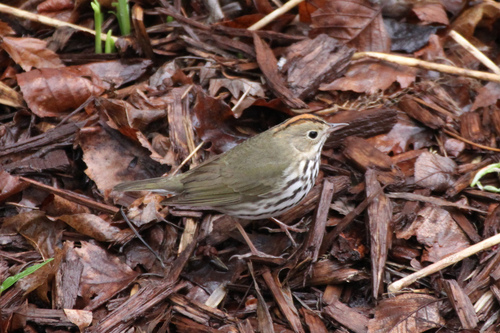
a very small bird with a gray back and a white and black belly.
this bird is a beautiful tan color with an orange stripe on its head and a black and white textured belly.
a small bird with a small flat bill and a multicolored breast
this bird is green and white. it has a unique stipe pattern on its belly.
this bird is brown with white on its chest and has a very short beak.
this bird is brown with white and has a very short beak.
this bird has wings that are brown and has a black and white belly
this bird is brown with white and has a very short beak.
this bird has grey wings and a breast which is white with grey streaks.
a small bird with a small bill, and black eyes
Species: Ovenbird